1915 Sinhalese-Muslim riots

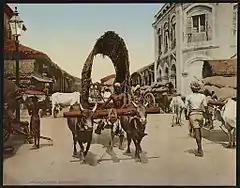
A street scene in Colombo.

On 31 May, some of those intent on mischief had entered Colombo following incidents of looting in the rural areas. An incident took place on 1 June at the Ceylon Government Railway yard at Maradana, the authorities led by the Fraser, Government Agent, Western Province, E. C. Jayawardane, member of the municipal council and Charles Batuwantudawe tried to pacify the crown. The railway workers soon brock out of the yard and were met by others gathered near by and began rampaging, with several senior police officers injured. The police arrested several and took them to the Maradana police station, but had to set them free after a large crowd surrounded the station and demanded their release. Once again the situation escalated due to the initial inaction of the police, it was contributed to by the large number of petty criminals and the unemployed due to the European war. Soon the crowds spread from Maradana to other parts of the city, specially Pettah were fights ensued with the large number of Moors who owned many of the shops there. There were looting and police shooting in Borella. On the morning of 1 June, the European and Ceylonese sections of the Ceylon Defense Force were mobilized at Echelon Barracks and the 28th Punjabis of the British Indian Army under the command of Lieutenant Colonel A. G. de V. Chichester, the only regular regiment stationed in Ceylon at the time and was called out in force. By night fall of 1 June and morning of 2 June, armed police began patrolling the streets with orders to shoot issued by the Police Magistrate of Colombo. Armed police with the Town Guard mounted sentries at street junctions to prevent rioters from gathering. In many cases the police and soldiers fired or bayonet charged rioters to disperse.